Cold (band)

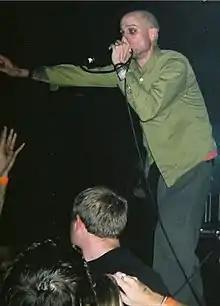
Cold performing in 2005

In May 2004, it was reported that Cold was considering signing with Lava Records, a division of Atlantic Records, with the band officially signing to the label that July. By September 2004, the band had added former member Matt Loughran and set about recording a new album. The album was to be produced by Elvis Baskette and slated to be released in December 2004. However, Cold suffered another blow with Eddie Rendini leaving the band on November 14, 2004. The new album was scheduled to be released in spring of 2005. Before releasing the album, Cold went back in the studio to record several more tracks. The album was originally to be titled "And a Sad Song Lives On" but was later changed to "The Calm that Killed the Storm", and the release date was moved to September 13, 2005.